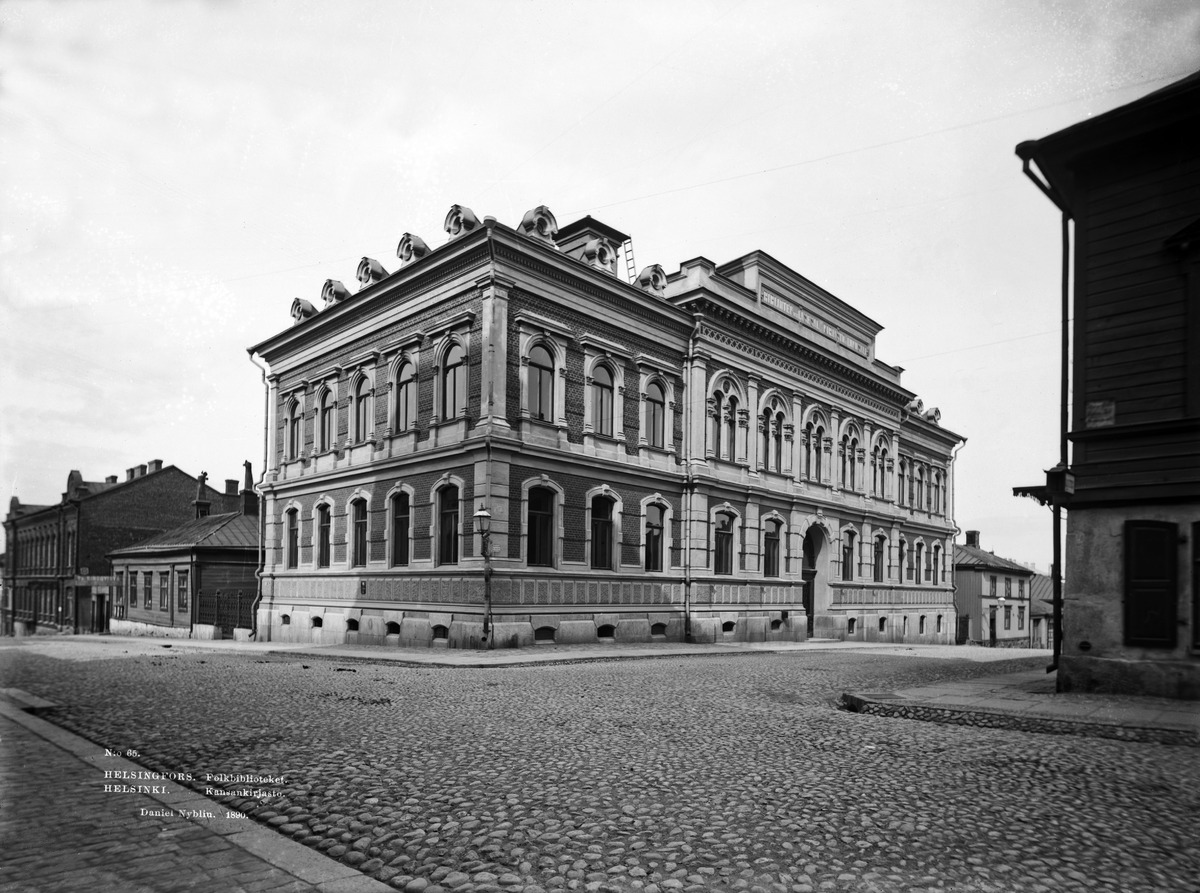
Helsingin kaupunginkirjasto, pääkirjasto, Rikhardinkatu 3, vas
sisällön kuvaus: Helsingin kaupunginkirjasto, pääkirjasto, Rikhardinkatu 3, vas. Korkeavuorenkatu 43, 45, 47. mustavalkoinen
Kuvaaja: Nyblin, Daniel, valokuvaaja
Ajankohta: kuvausaika 1890
Paikka: Suomi, Uusimaa, Helsinki, Kaartinkaupunki Helsinki, Rikhardinkatu 3. Korkeavuorenkatu 43, 45, 47
Aiheet: Helsingin kaupunki, julkiset rakennukset kirjasto, arkkitehtuuri, kansansivistystyö, kirjastorakennukset